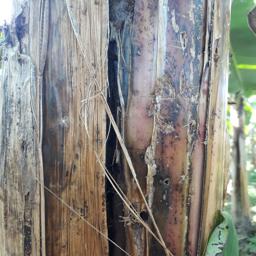
Label: PSEUDOSTEM WEEVIL